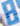
Number: 8